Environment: real
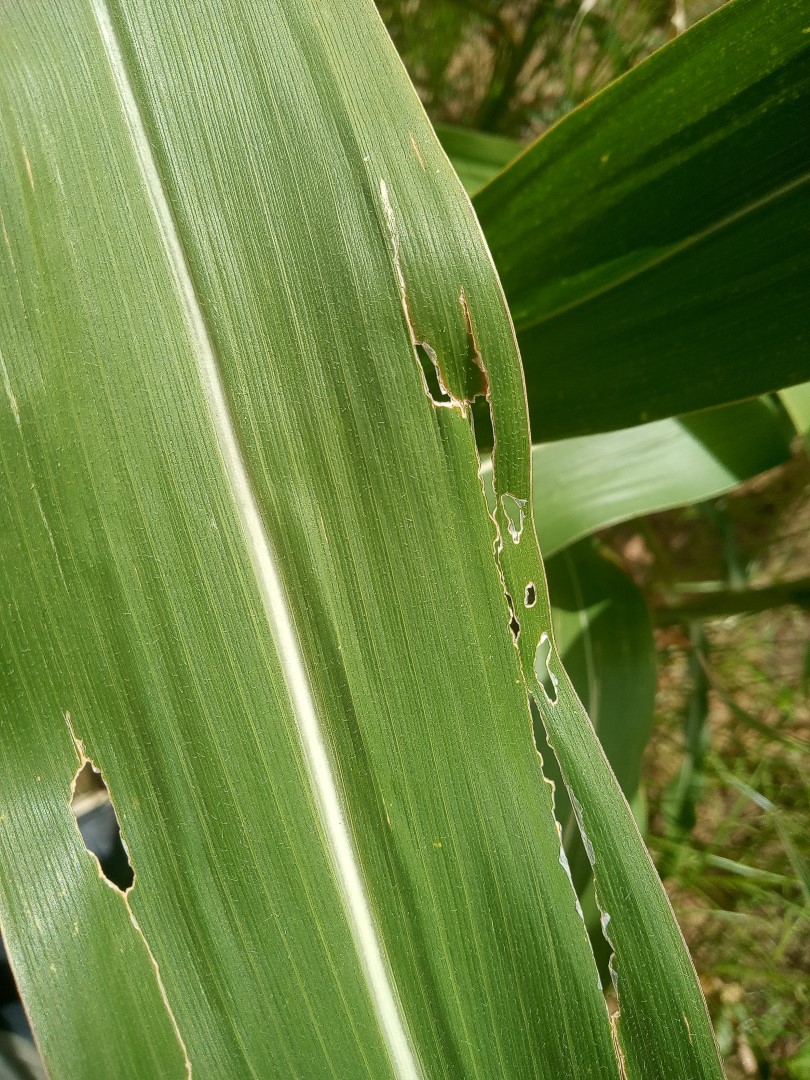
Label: fall_armyworm